Paul Warner (judge)

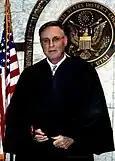

Paul Michael Warner (born June 11, 1949) is an American lawyer who served as a United States magistrate judge for the United States District Court for the District of Utah. He was appointed to this position on February 19, 2006. He retired in 2020.